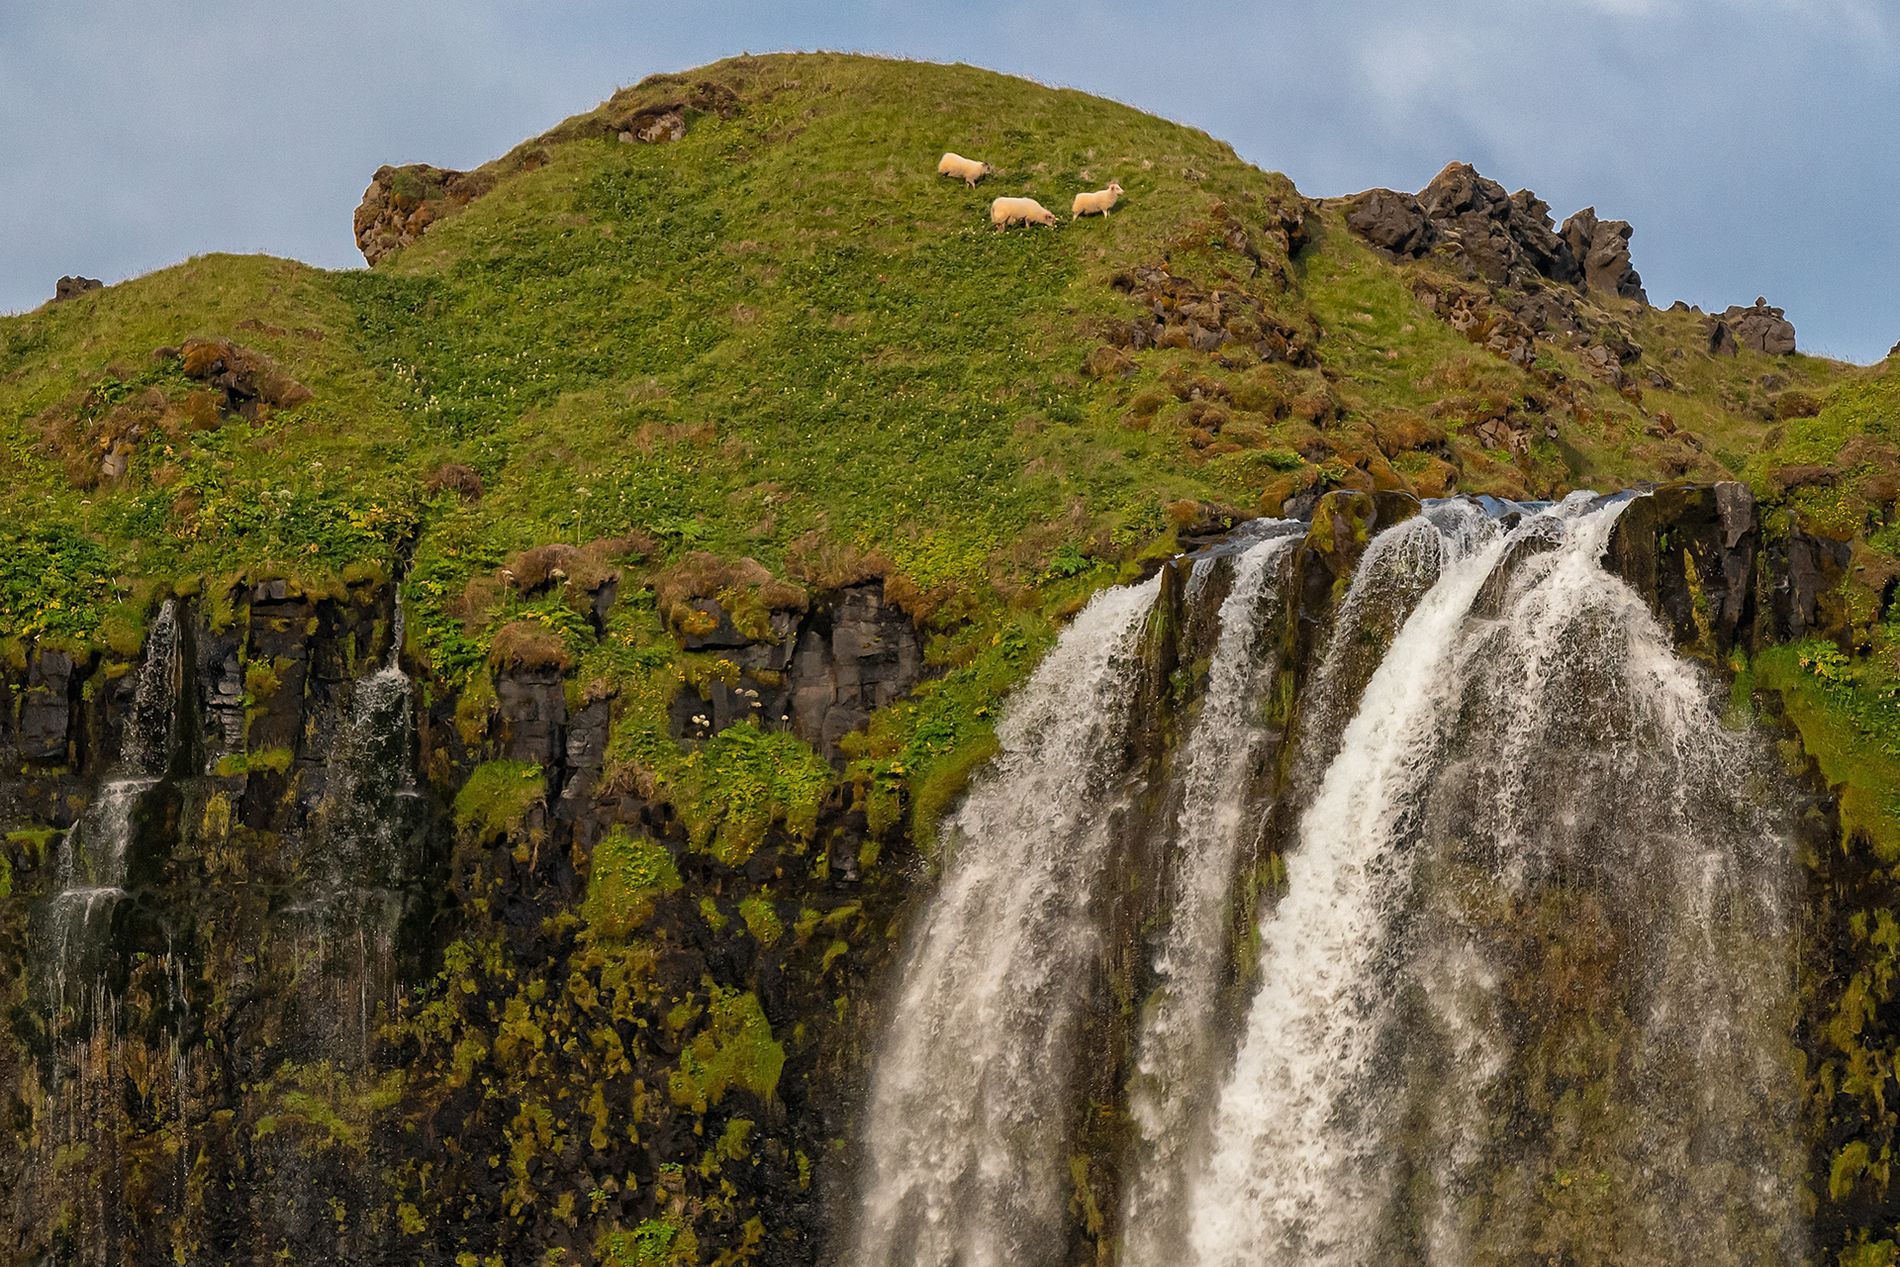
Sheep walking over waterfalls
The image captures a landscape featuring a waterfall cascading down a rocky cliff covered in green vegetation.
 At the top of the cliff, three sheep are grazing on the hillside.
 The waterfall splits into multiple streams as it descends.
The background consists of a partly cloudy sky.
Taken from an eye-level angle waterfall cascading down a green cliff, likely taken on an overcast day. Three sheep on the top of the cliff and the waterfall is divided into multiple streams.
The color palette consists of rich greens, earthy browns, and the crisp white of the rushing water.
The photography style is landscape.
Labels: Nature, Outdoors, Water, Scenery, Animal, Livestock, Mammal, Sheep, Cliff, Waterfall, Plant, Vegetation, Landscape, Countryside, Rock, Land, Wilderness, Moss, Rainforest, Tree, sky
Camera: NIKON CORPORATION NIKON D500
Lens: 70.0-200.0 mm f/2.8, 70.0-200.0 mm f/2.8
Aperture: F6.3
Exposure: 1/250 sec
ISO: 800
Focal length: 165.0 mm